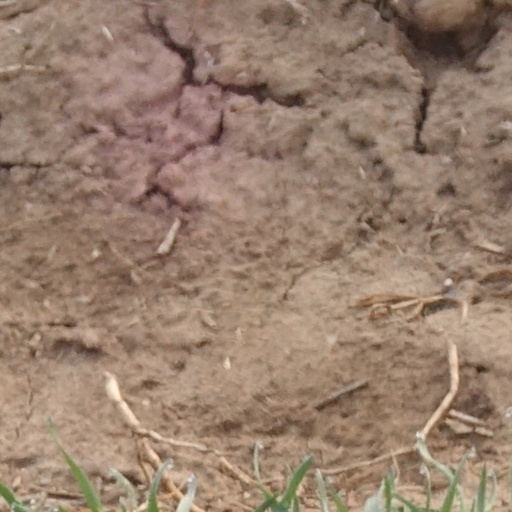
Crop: wheat